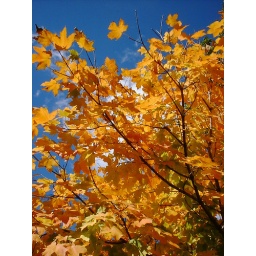
orange against the blue sky